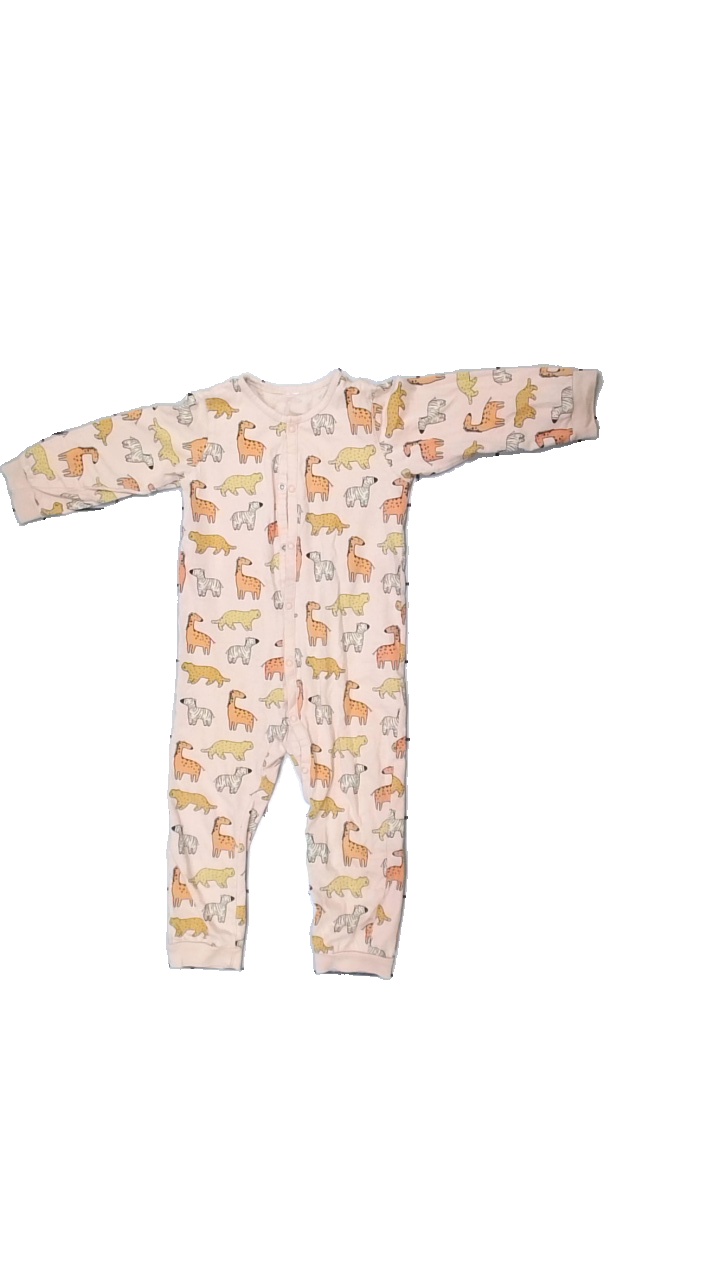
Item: Top (Children)
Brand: Missing
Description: top med tryck
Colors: Pink, Black, White, Yellow, Multicolor
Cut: C-collar
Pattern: Animal print
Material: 100% bomull
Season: All
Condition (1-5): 4
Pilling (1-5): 5
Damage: liten smuts fläck
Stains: Minor
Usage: Reuse
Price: <50